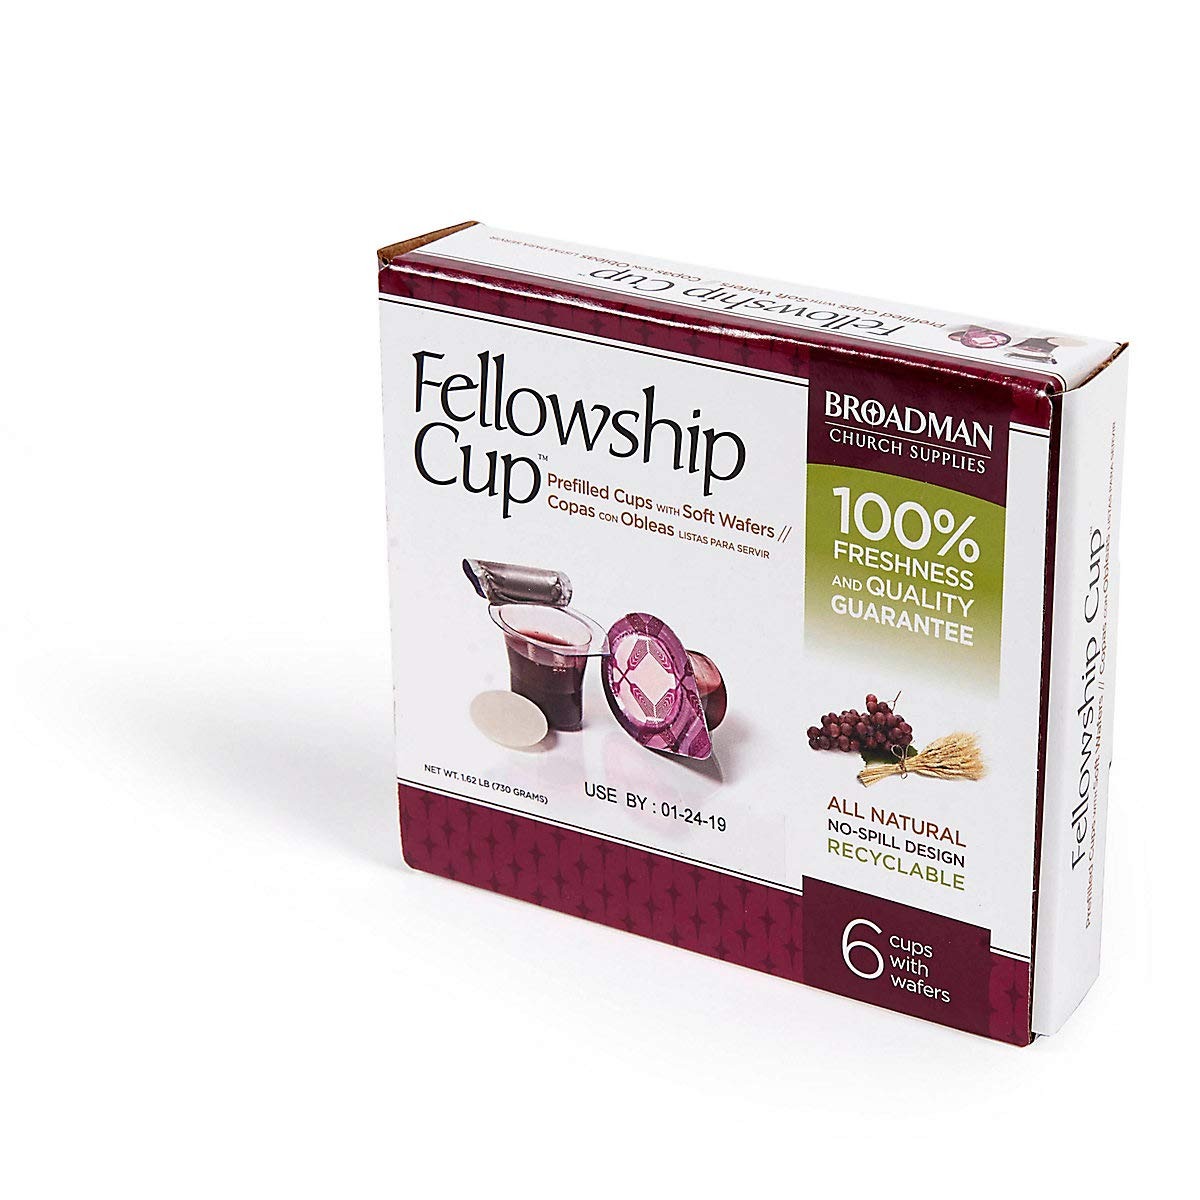
Item Name: Broadman Church Supplies Pre-filled Communion Fellowship Cup, Juice and Wafer Set, 6 Count
Bullet Point 1: Sturdy plastic container
Bullet Point 2: Guaranteed fresh if used by stamped date on the box
Bullet Point 3: Single seal peels off to give access to bread and juice
Bullet Point 4: Single seal peels off to give access to bread and juice
Product Description: The Fellowship Cup is a prefilled communion cup which contains 100% Concord Grape Juice Blend and Unleavened Wafer, Prefilled Ready to Serve communion cup with juice and wafer, No Refrigeration Needed, Easy Access to Elements, "One Pass" Serving - Designed to perfectly fit in communion trays, The Fellowship Cup is guaranteed to be fresh if used by date stamped on the box
Value: 6.0
Unit: Count

Price: 10.69